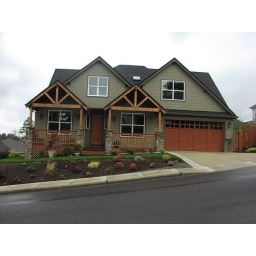
Dining room on the left, Study on the right, high windows in the Entry above the front door and East bedroom above garage.